Hadrian

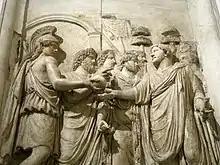
Relief from an honorary monument of Hadrian (detail), showing the emperor being greeted by the goddess Roma and the Genii of the Senate and the Roman People; marble, Roman artwork, 2nd century AD, Capitoline Museums, Vatican City

In Roman Judaea, Hadrian visited Jerusalem, which was still in ruins after the First Jewish–Roman War of 66–73. He may have planned to rebuild Jerusalem as a colonia as Vespasian had done with Caesarea Maritima – with various honorific and fiscal privileges. The non-Roman population had no obligation to participate in Roman religious rituals but was expected to support the Roman imperial order; this is attested in Caesarea, where some Jews served in the Roman army during both the 66 and 132 rebellions. It has been speculated that Hadrian intended to assimilate the Temple in Jerusalem to the traditional civic-religious Roman imperial cult; such assimilations had long been commonplace practice in Greece and in other provinces, and on the whole, had been successful.